United Nations Security Council Resolution 941

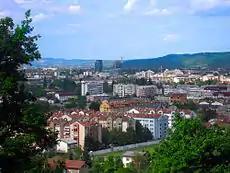
Banja Luka

United Nations Security Council resolution 941, adopted unanimously on 23 September 1994, after reaffirming all resolutions on the situation in Bosnia and Herzegovina, the Council discussed violations of international humanitarian law in Banja Luka, Bijeljina and other areas of the country.